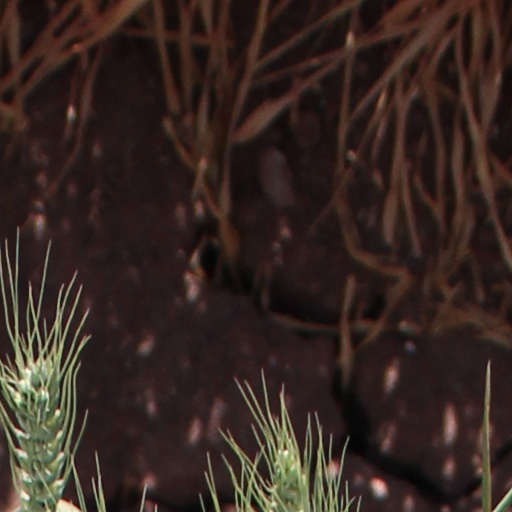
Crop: wheat